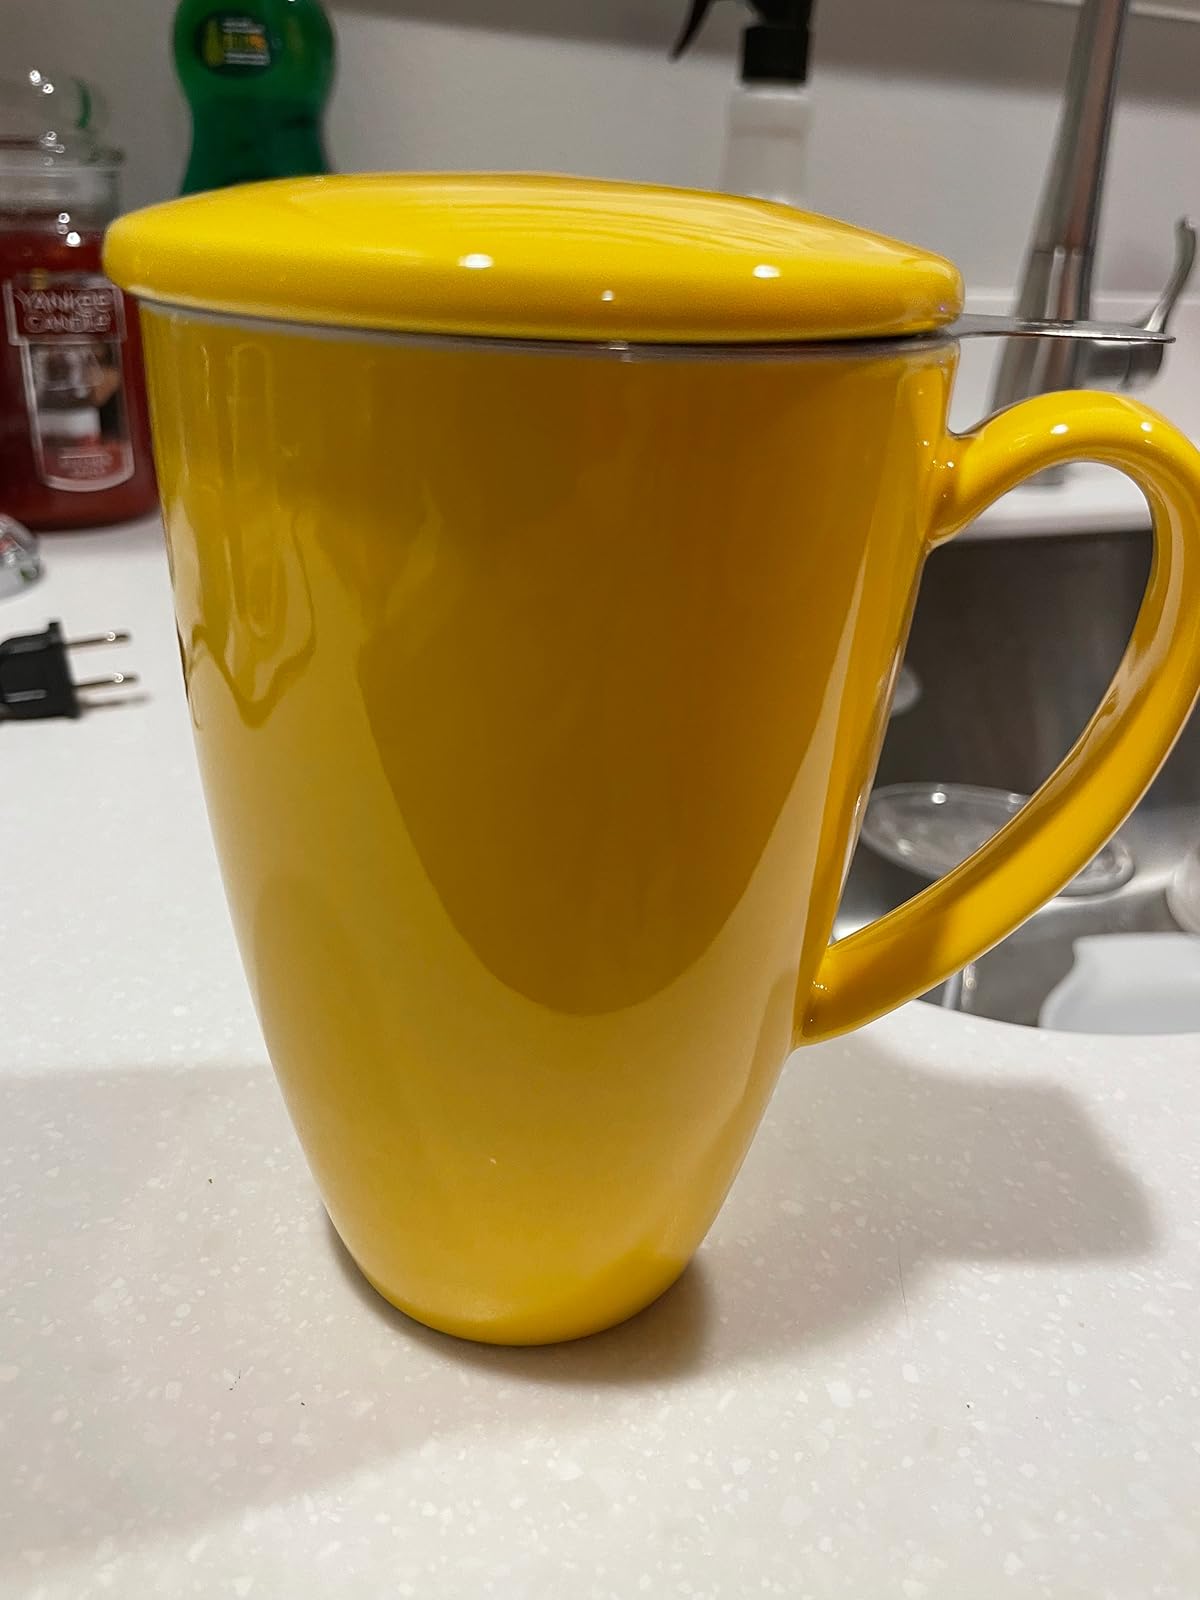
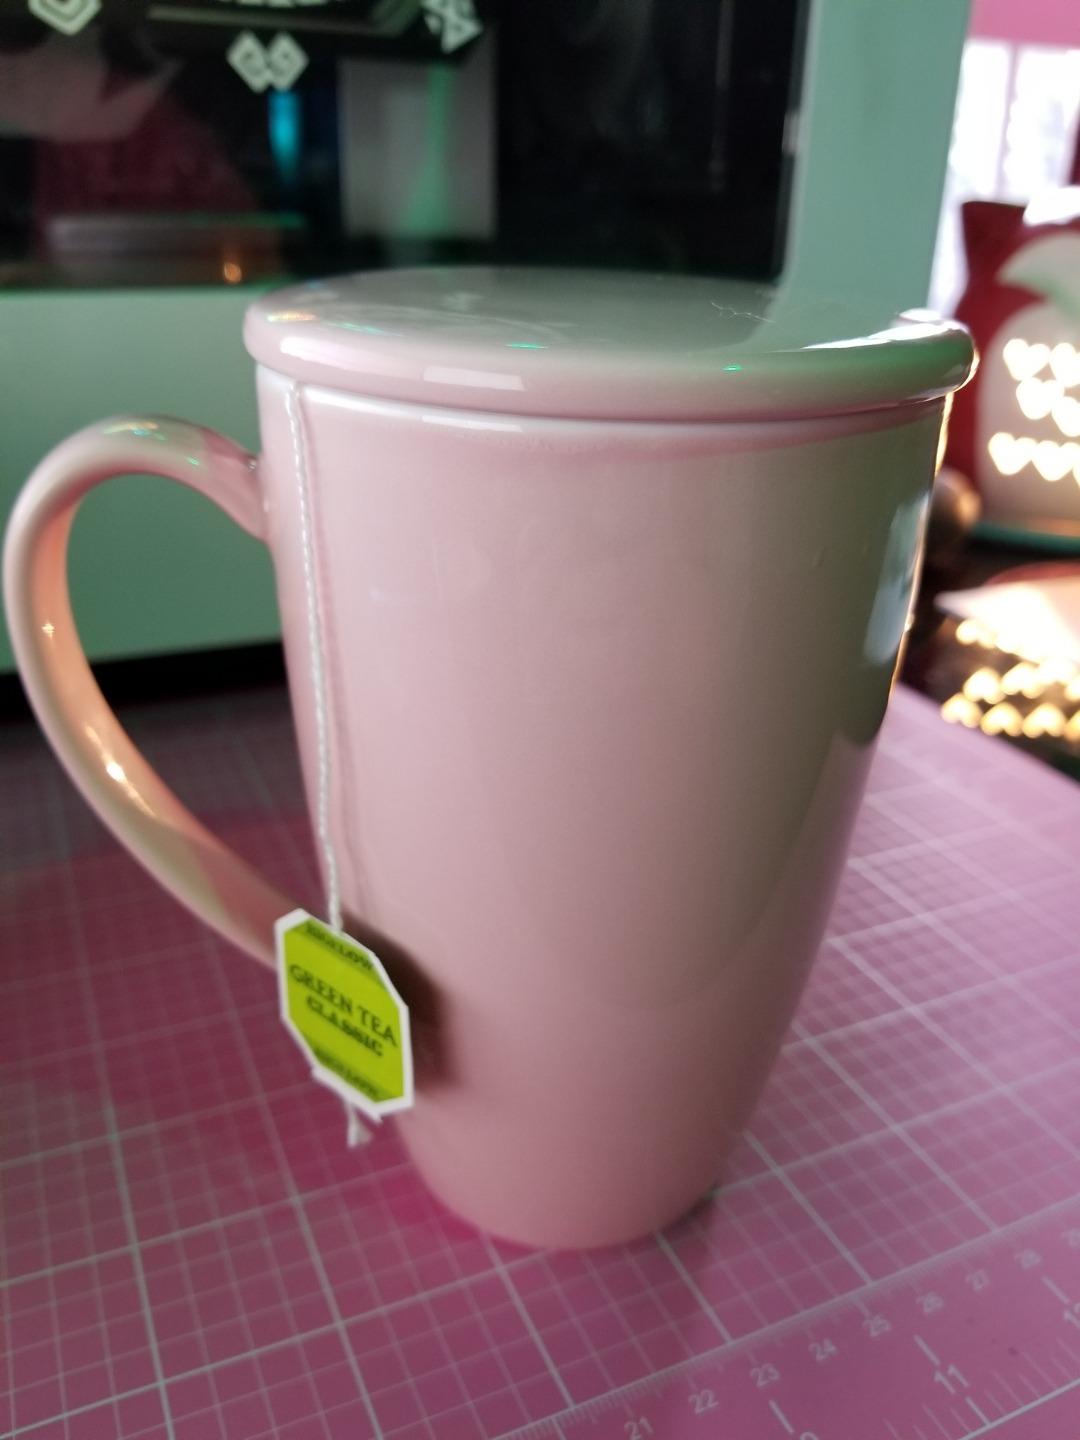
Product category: items_mug
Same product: no